Murder of Lesandro Guzman-Feliz

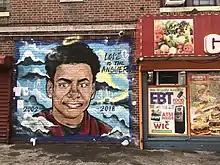
Memorial to Lesandro Guzman-Feliz across the street from the St. Barnabas Hospital entrance

Fourteen suspects were arrested in connection with Guzman-Feliz's death. All were members of the Dominican gang Trinitario and between the age of 18 and 29.